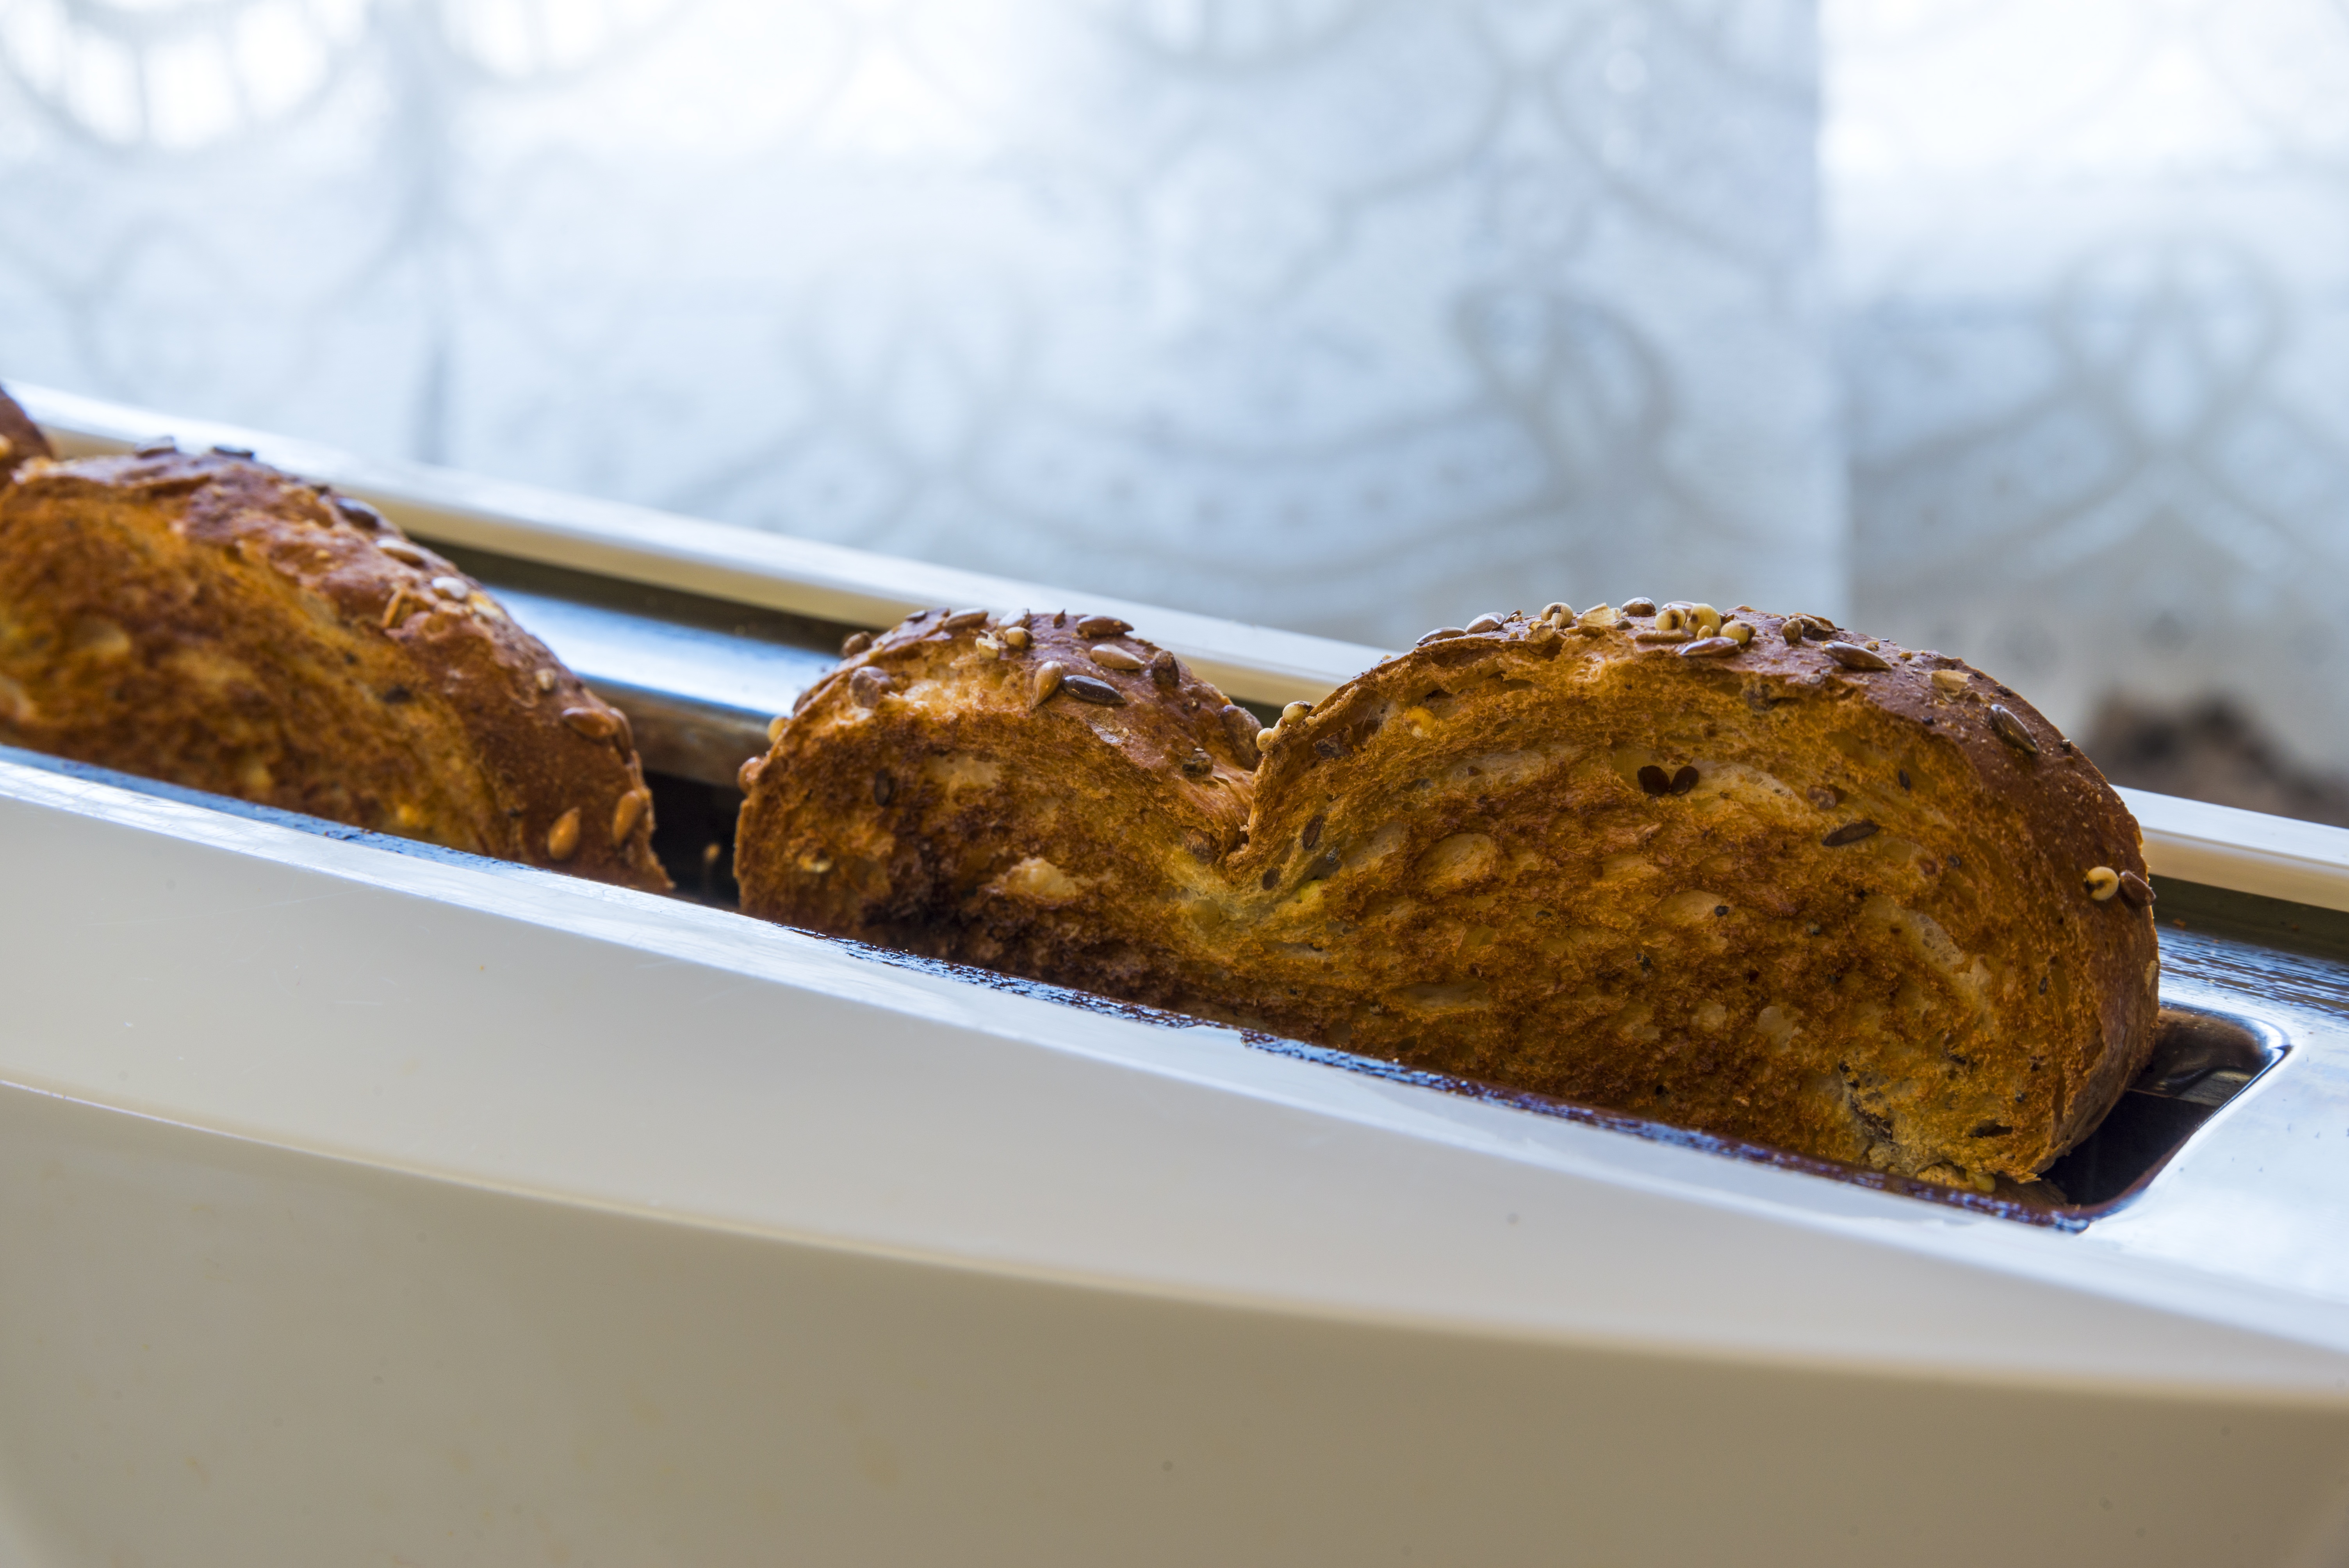
dish, meal, food, produce, breakfast, baking, dessert, muffin, coconut, nutrition, healthy food, bless you, baked goods, integral, toasted bread, toaster, fried food, bread with seeds